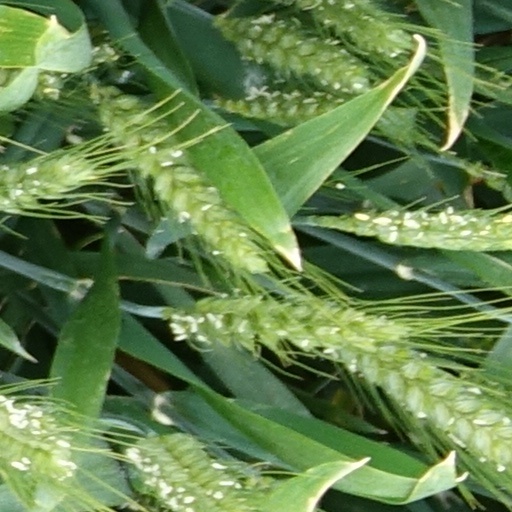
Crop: wheat